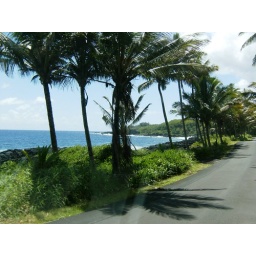
Kehena and it's black sand beach below